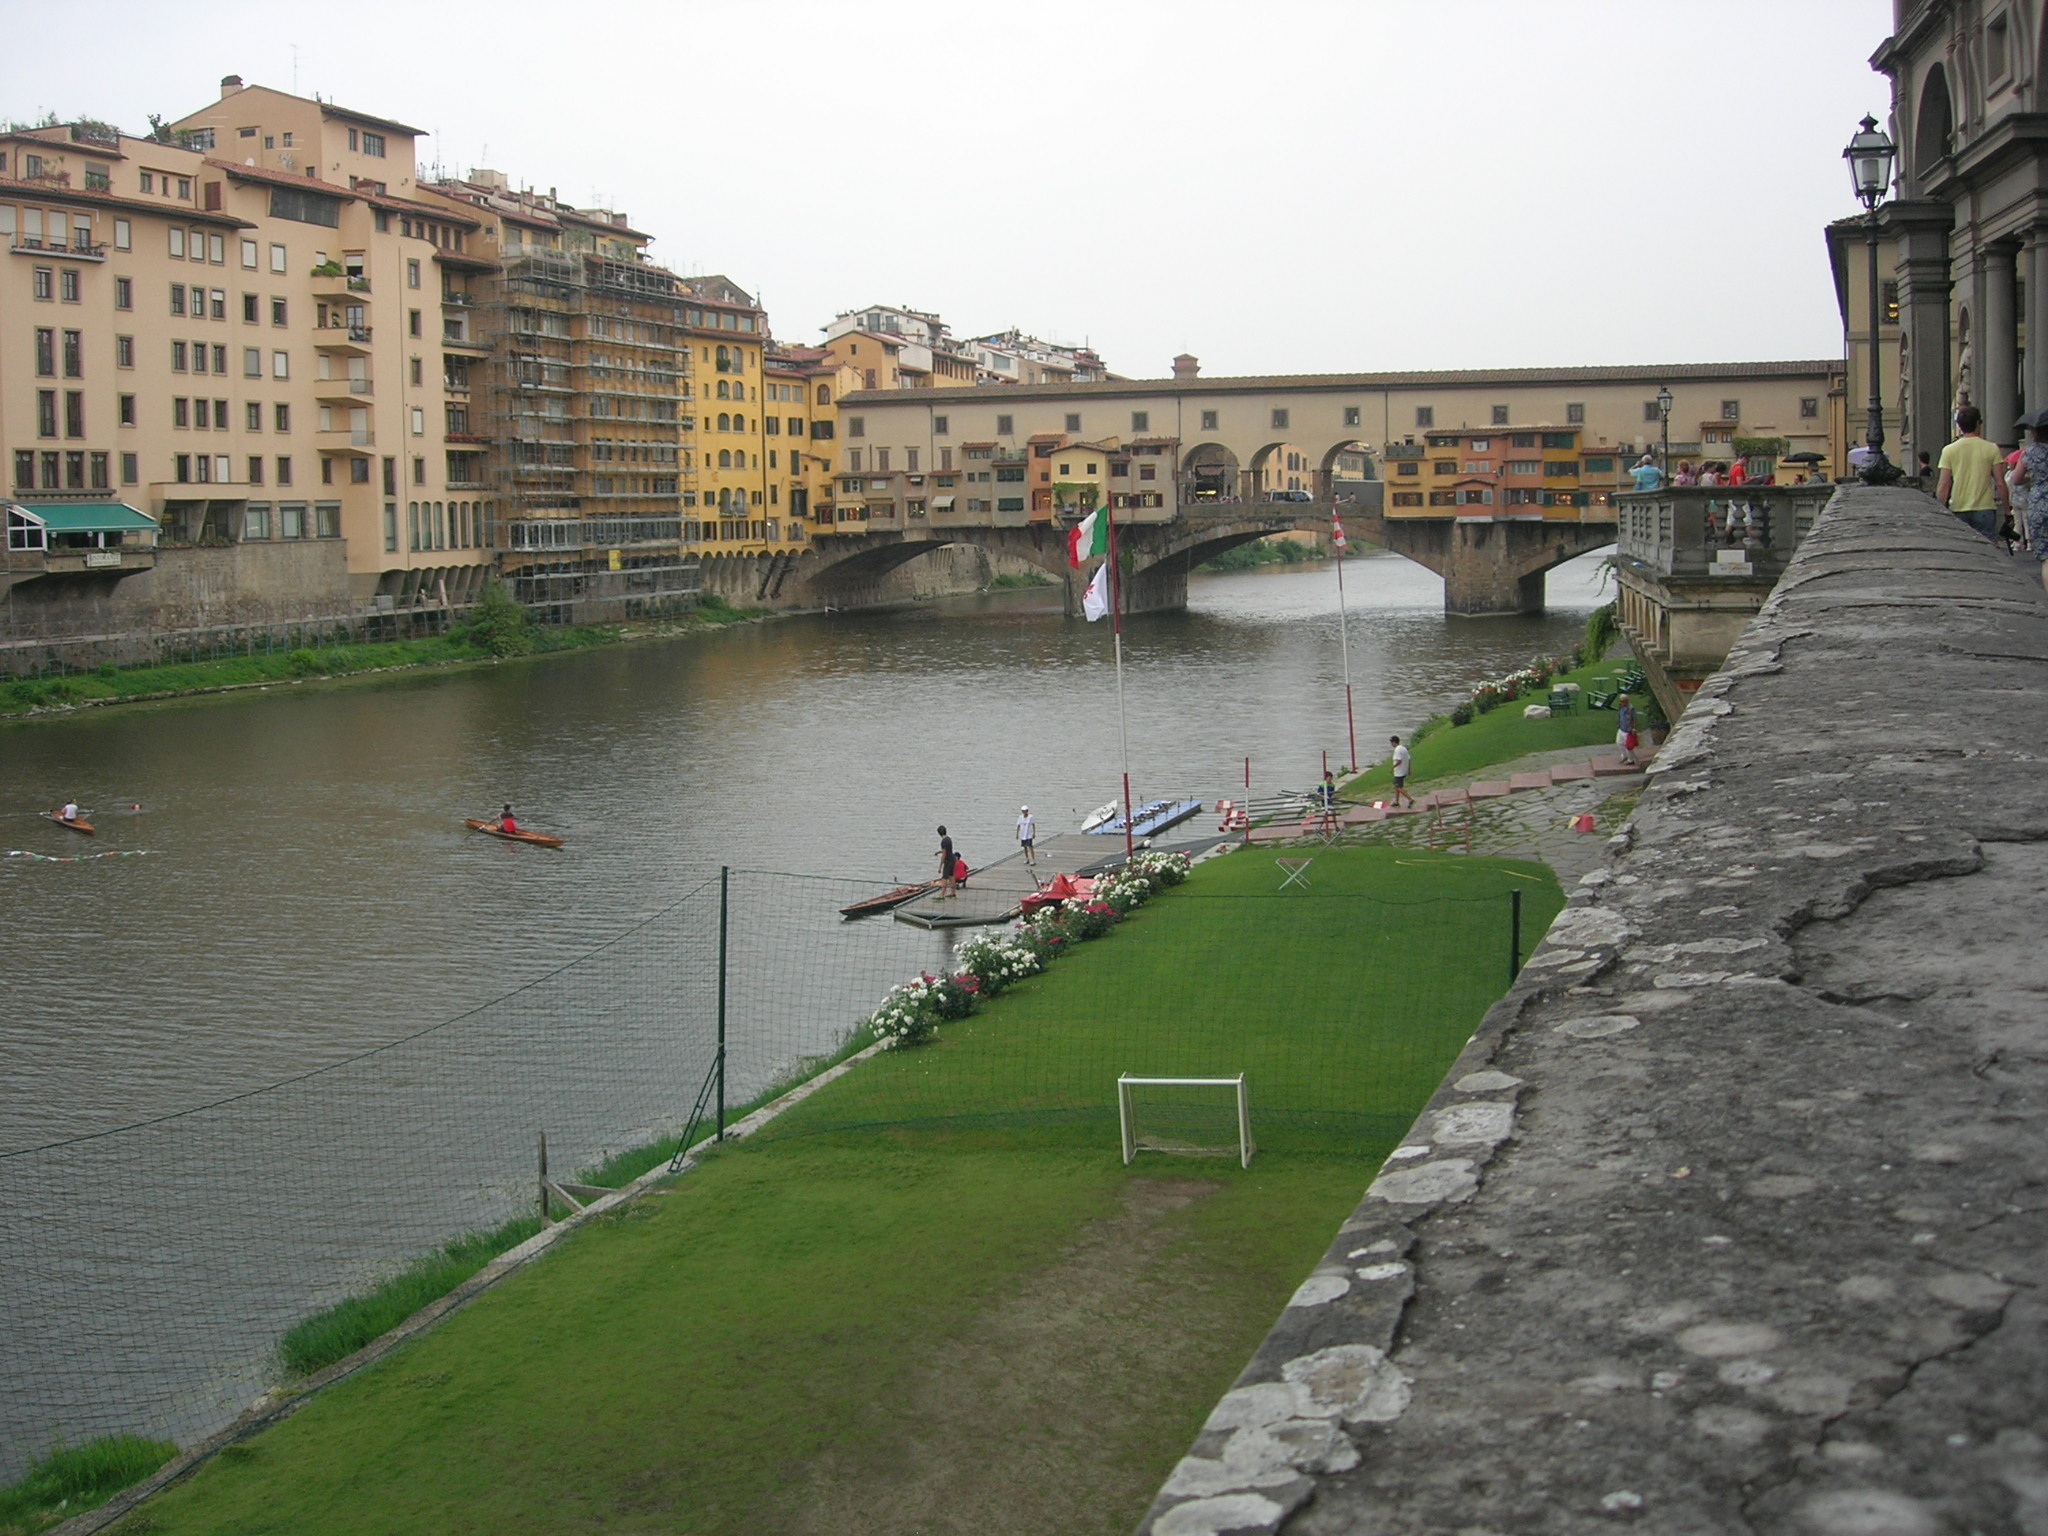
people, town, river, canal, walk, italy, reservoir, fortification, terrain, waterway, houses, channel, historical, florence, riverside, old bridge, architectuer